Uilenstede tram stop

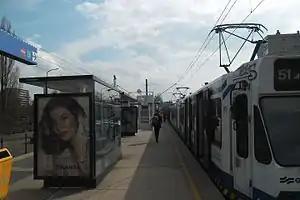
Metro 51 on the Uilenstede stop

Uilenstede is a tram stop within the city of Amstelveen, Netherlands. The stop serves tram lines 5 and 25. Line 25, dubbed the Amsteltram before receiving its line number, opened officially on 13 December 2020, unofficially 4 days earlier on 9 December.